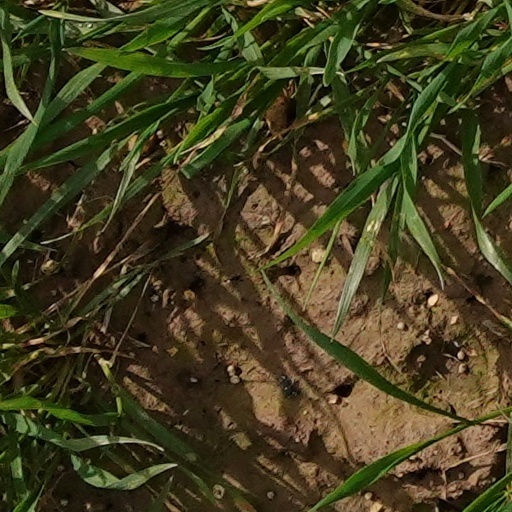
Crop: wheat